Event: Nepal Earthquake
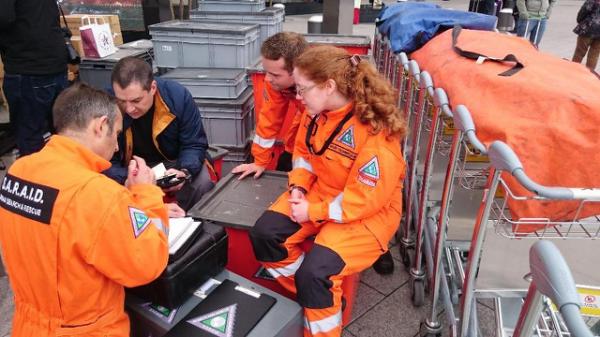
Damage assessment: no_damage